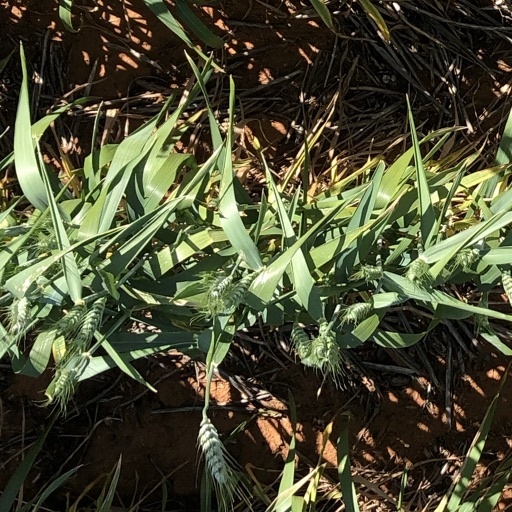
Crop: wheat